Leslie David Baker

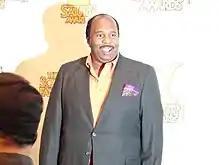
Baker at the 38th Saturn Awards in 2012

In 2001, Baker guest-starred in "That '70s Show" in season 3's "Backstage Pass" as a janitor at the Ted Nugent concert. In November 2011, Baker released the song "2 Be Simple" with an accompanying music video which features Baker (credited as "Black Hugh Hefner") in a bath robe dancing with scantily clad women. "For reasons that remain unclear," wrote Jan Chaney of "The Washington Post", "Baker has released ... a track destined to be the party anthem at all your yuletide throwdowns." Cameron Matthews called the song's hook "infectious" with lyrics that "totally [capture] the daydreams of a middle-aged man in crisis."